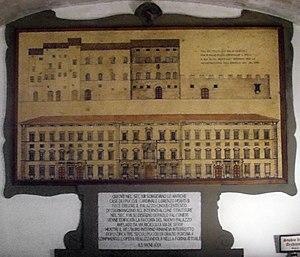
Le palais Pucci est un palais de style Renaissance situé à Florence au nᵒ 6 de la Via dei Pucci, entre la via dei Servi et la via Ricasoli, au nord proche du Duomo.